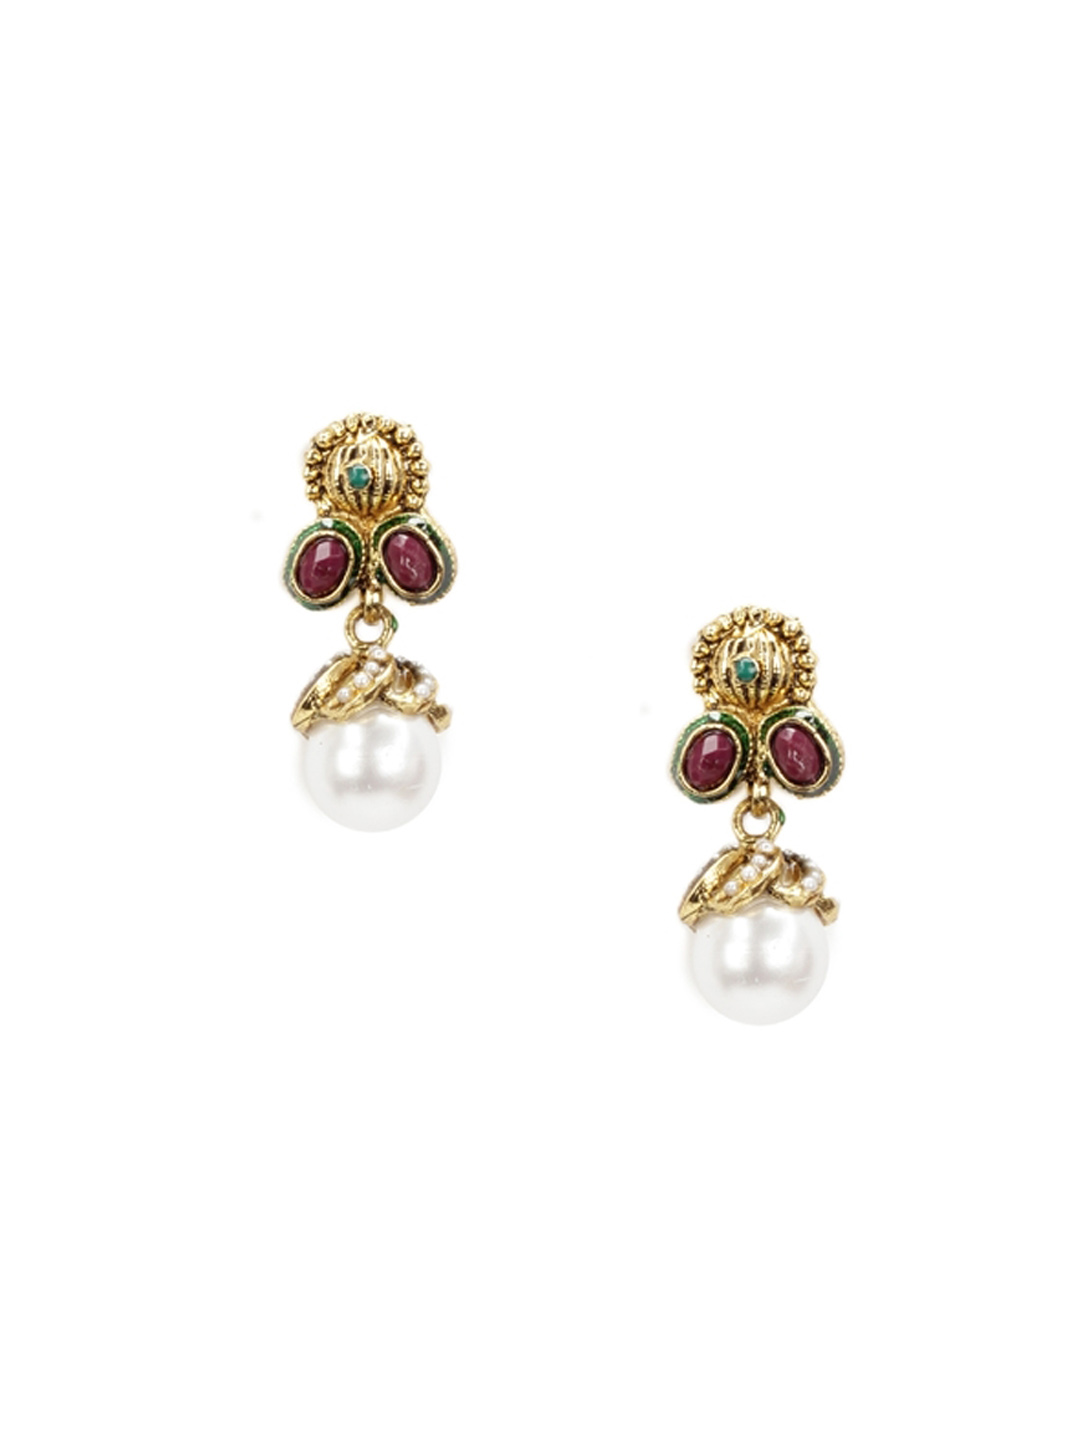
Royal Diadem Earrings
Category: Accessories / Jewellery / Earrings
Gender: Women
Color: Gold
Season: Summer 2012
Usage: Ethnic